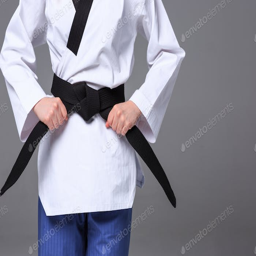
the karate girl with black belt